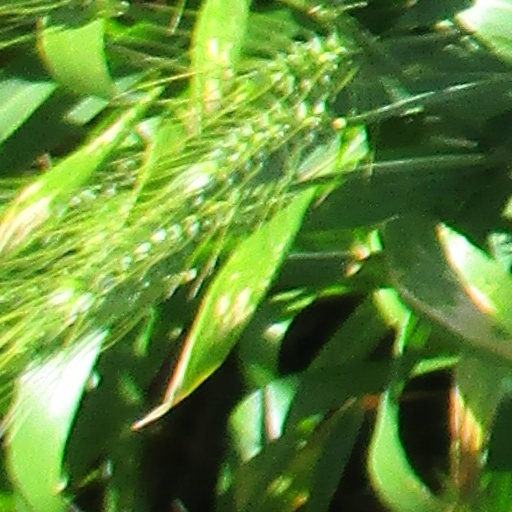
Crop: wheat